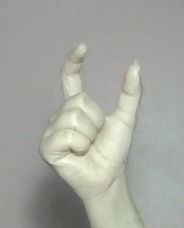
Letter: nun